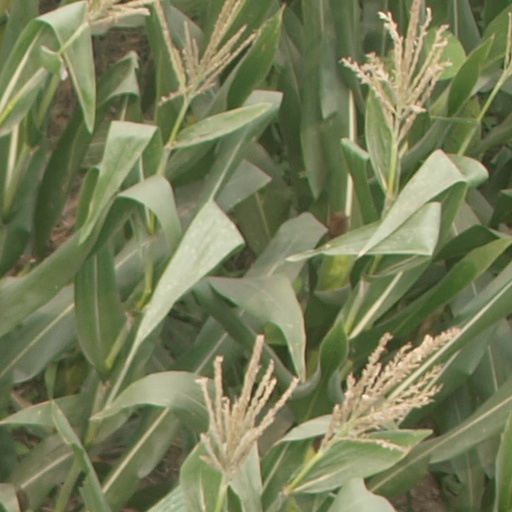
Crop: maize; corn